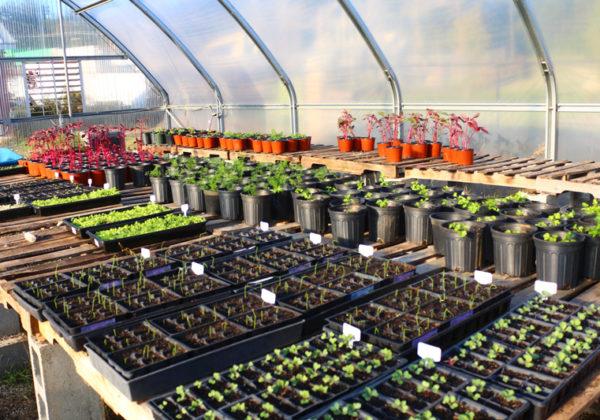
Nyumba ya kuoteshea mazao ya kisasa yenye muundo wa plastiki inayo ruhusu mwanga kupenya. Ndani yake kuna meza za mbao zilizojaa vyombo ambavyo miche imepandwa, miche mingine michanga sana huku mingine ikiwa imekomaa zaidi. Hii ikionyesha  mazingira ya kilimo cha mbegu kwa njia ya udhibiti wa hali ya hewa ambapo wakulima huandaa mbegu bora kwa ajili ya kupandwa au kuuzwa.